Robert Jennings (rugby league)

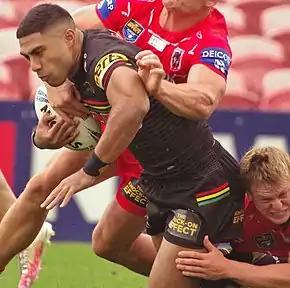
Jennings in 2021

Jennings returned to Penrith on a one-year deal. He made three appearances for Penrith in the 2021 NRL season, mainly filling in during the State of Origin period.